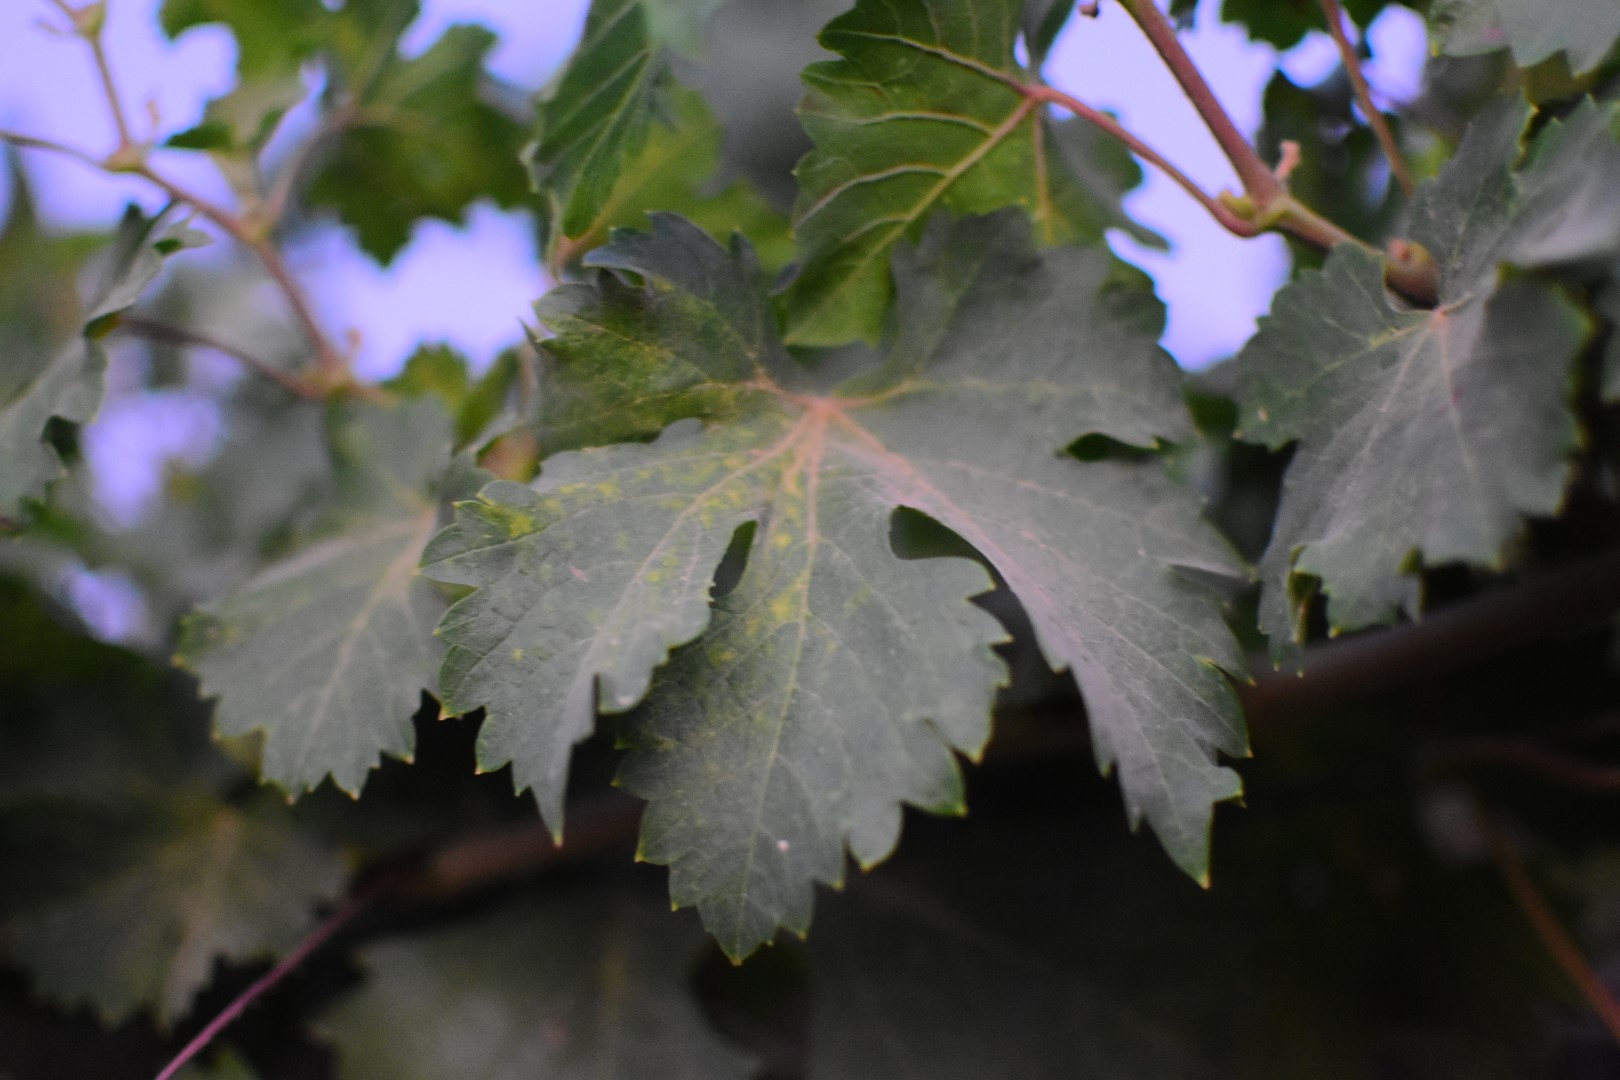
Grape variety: Aswud Balad